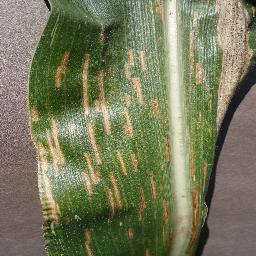
Label: Corn___Cercospora_leaf_spot Gray_leaf_spot